7.5×55mm Swiss

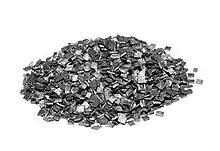
PC 88 square flake shaped propellant used in the GP 90/23 cartridge variant

Long after the discontinuation of the Schmidt–Rubin Model 1889 rifle in the Swiss armed forces, the GP 90/03 cartridge was updated in 1923 and designated the "Gewehrpatrone" 1890/23 (officially abbreviated GP 90/23 after ca. 1961), for use in shooting competitions. The GP 90/23 was a 7.5×54.5mm round developed to be able to be used in arms chambered for "Gewehrpatrone 1890" and GP 11 ammunition. The GP 90/23 operating chamber pressure was slightly higher compared to "Gewehrpatrone 1890" ammunition and significantly lower compared to GP 11 ammunition. The GP 90/23 dispensed with the paper patching around the bullet and was loaded with a full metal jacket (FMJ) non-heeled round-nose bullet. The PC 88 propellant shape was changed to square flakes.